Snow White (Barthelme novel)

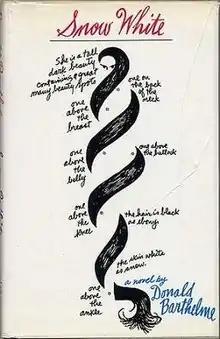
First edition

Snow White is a post-modernist novel by author Donald Barthelme published in 1967 by Atheneum Books. The book inverts the fairy tale of the same name by highlighting the form by discussing the different expectations and compromises the characters make to survive in their world. This is done through Barthelme's fragmentary rhetoric and discourse, by shifting perspectives from the seven "dwarves" or Snow White herself, as well as the wicked step-mother, "Jane". It was Barthelme's first novel, published seven years after he started having his short stories published in literary magazines and publications such as "The New Yorker".